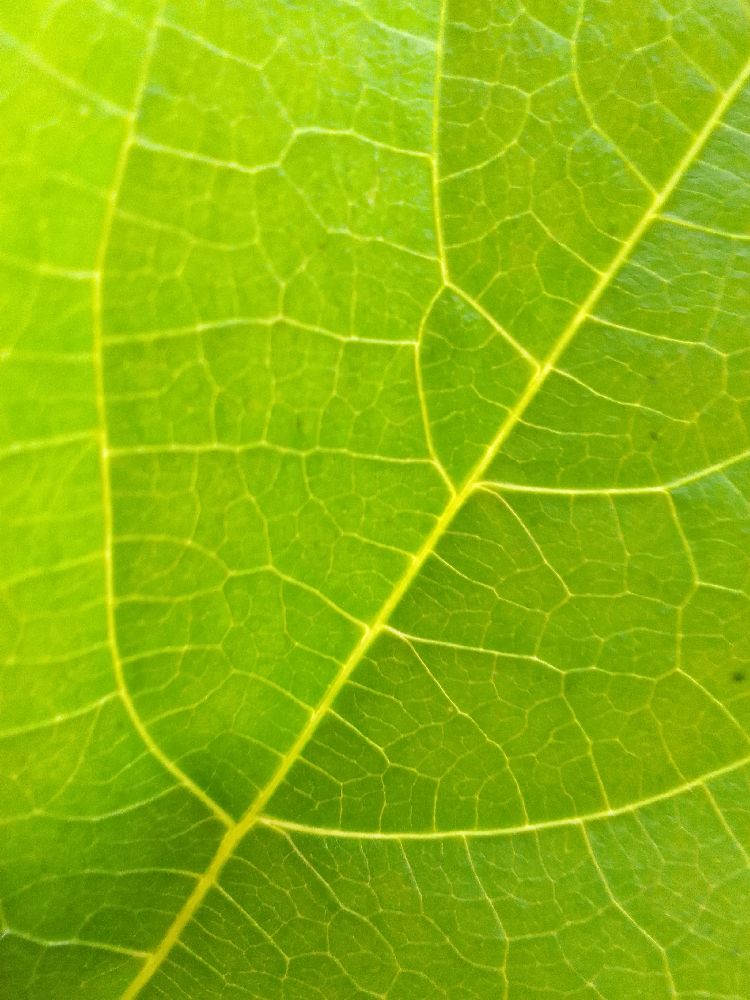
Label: healthy